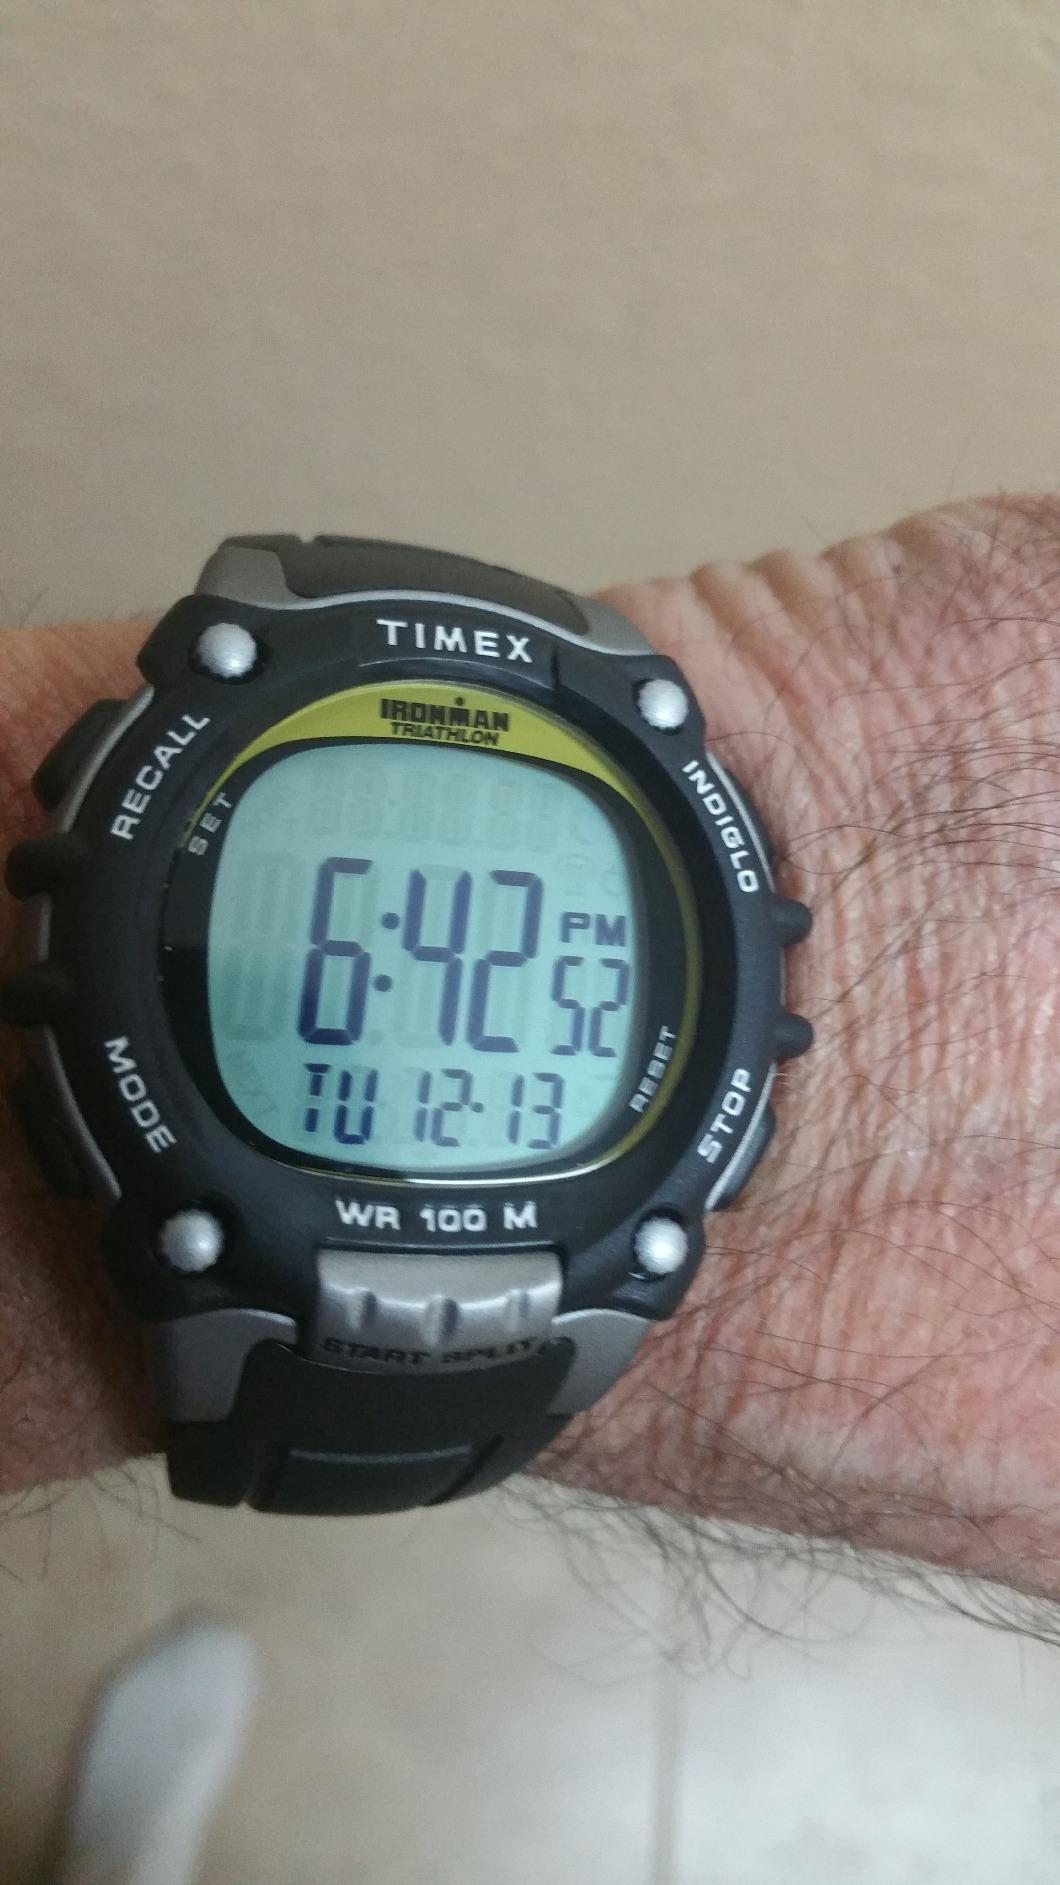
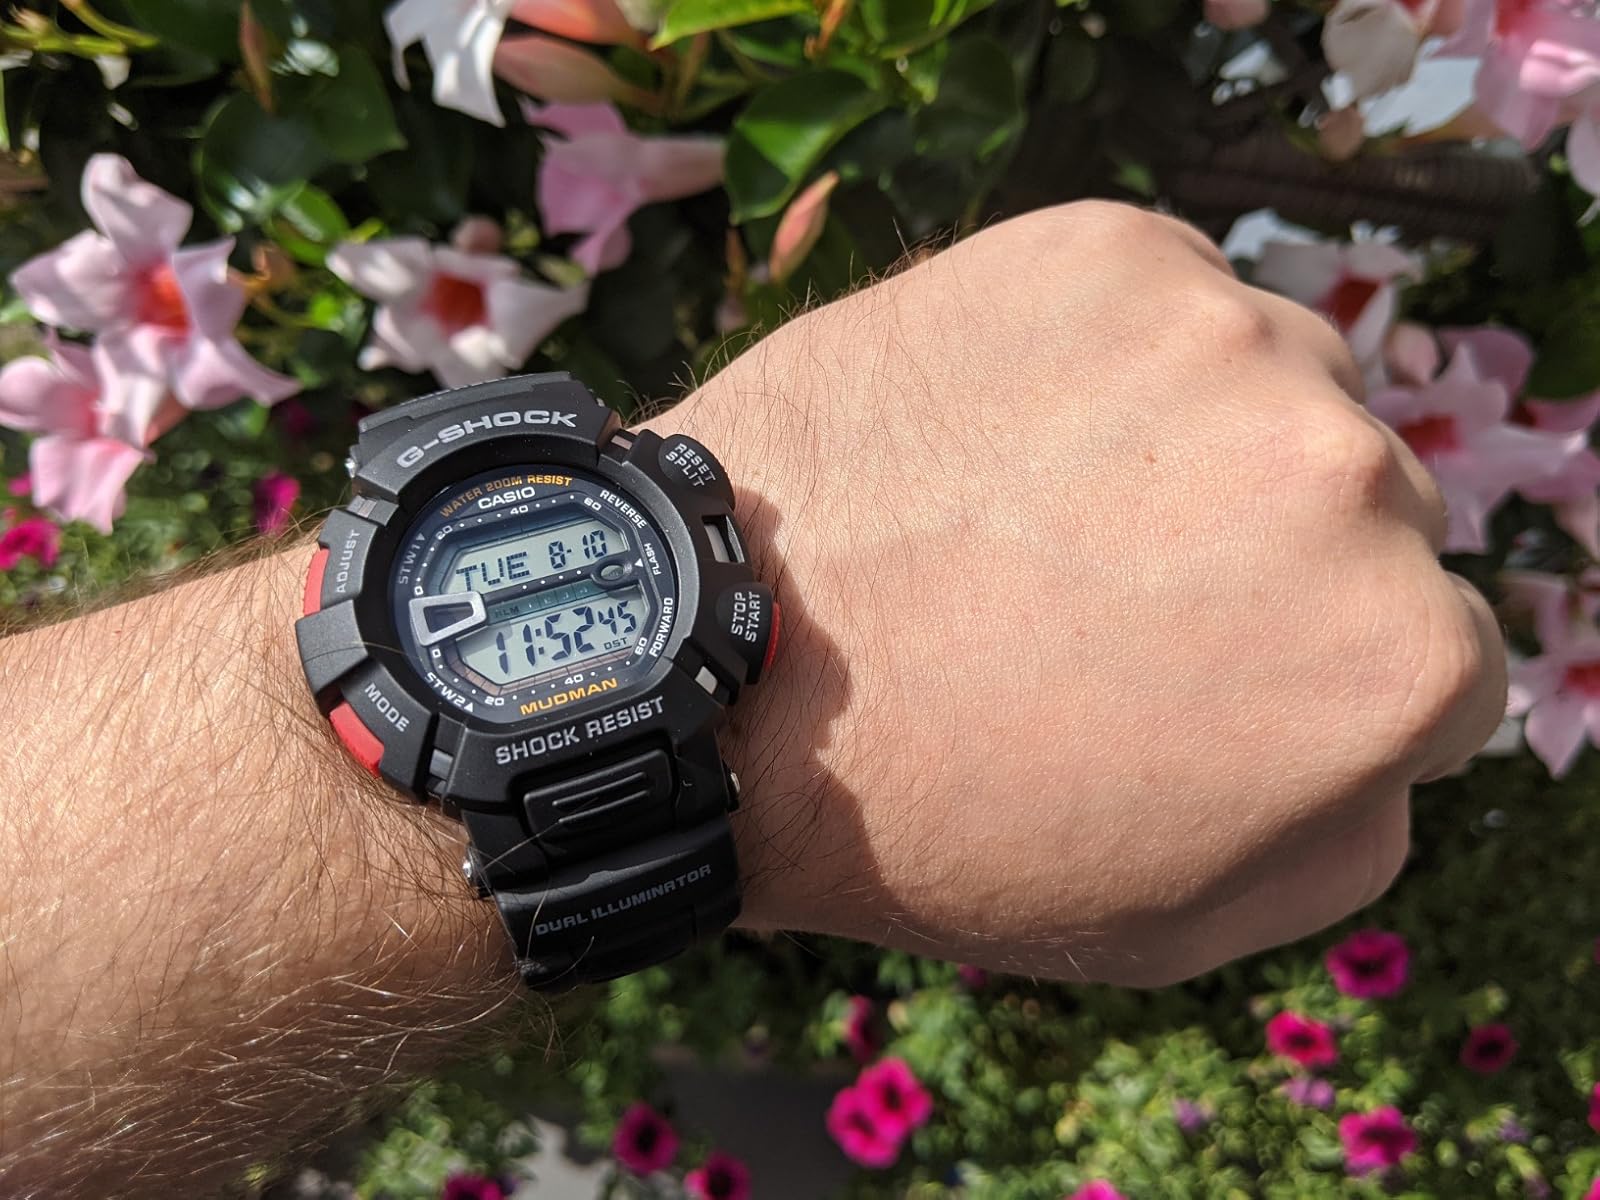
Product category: accessories_watch
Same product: no